Environmental impacts of animal agriculture

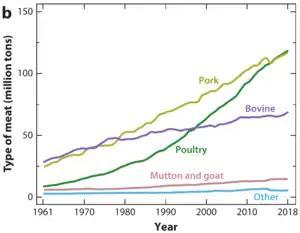
Total annual meat consumption by type of meat

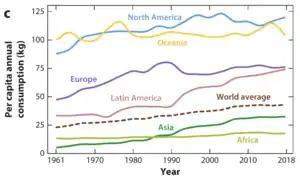
Per capita annual meat consumption by region

Multiple studies have found that increases in meat consumption are currently associated with human population growth and rising individual incomes or GDP, and therefore, the environmental impacts of meat production and consumption will increase unless current behaviours change.